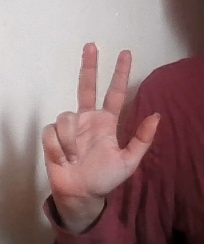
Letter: al